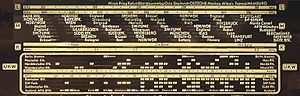
Kalundborg Radiofonistation
Radioskala med Kalundborg både på lang- og mellembølgebåndene
Kalundborg Radiofonistation har landsdækkende radiosendere for lang- og mellembølge på halvøen Gisseløre ved Kalundborg. Desuden har stationen lokale hjælpesendere og en landsdækkende reservesender, der kan arbejde på både lang- og mellembølge.